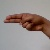
The image shows a hand gesture representing the letter 'H' in Indian Sign Language.